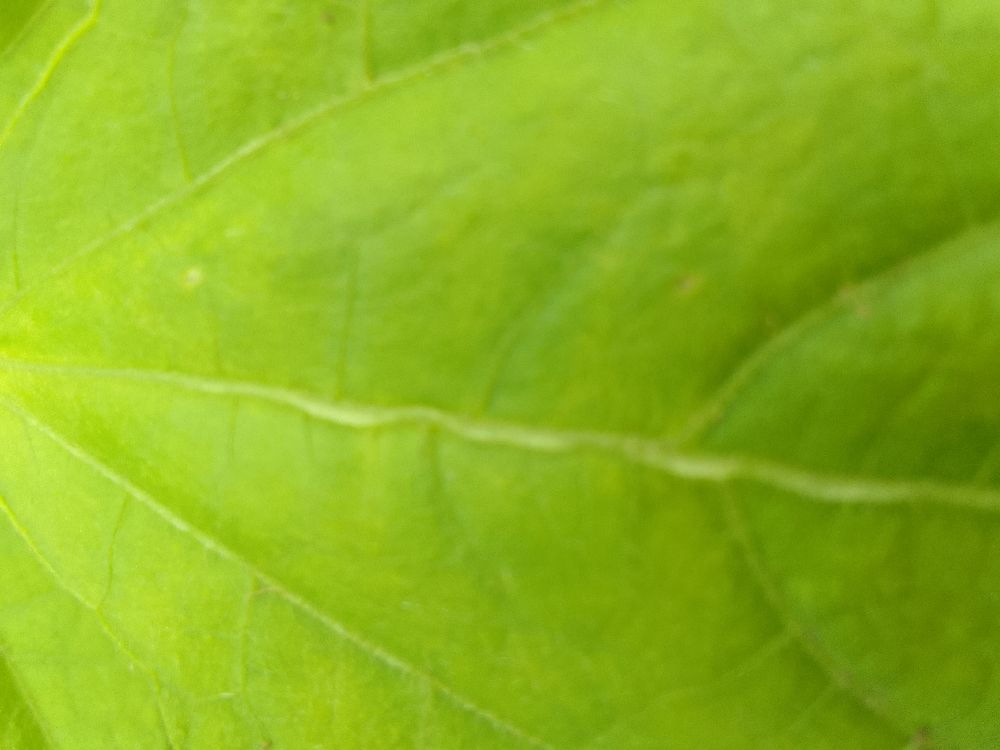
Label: healthy